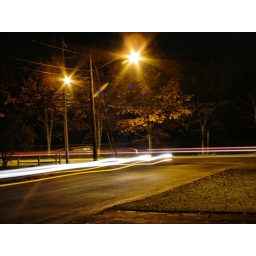
Traffic going by on the &amp;quot;T&amp;quot; intersection. One car turned in to the street I am shooting from.